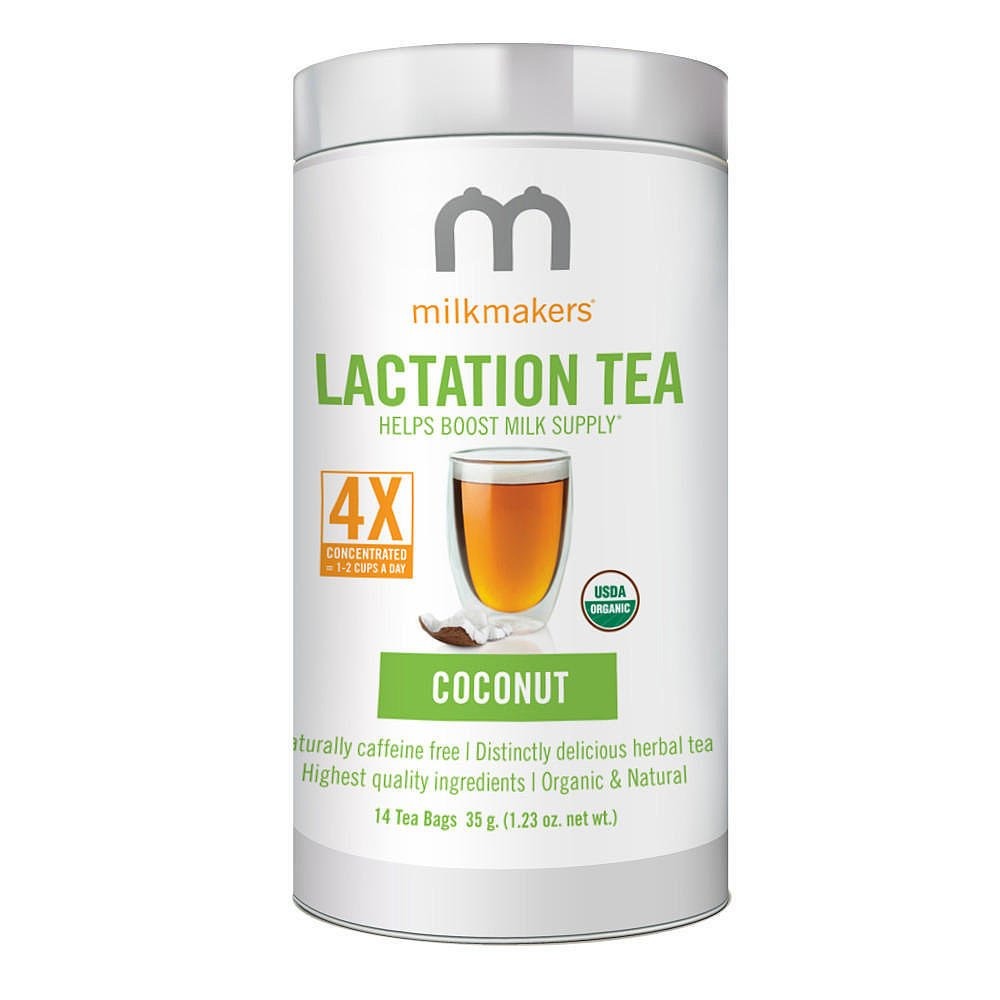
Item Name: Milkmakers Lactation Tea Tin - 14 Count - Coconut
Value: 1.0
Unit: Count

Price: 15.38